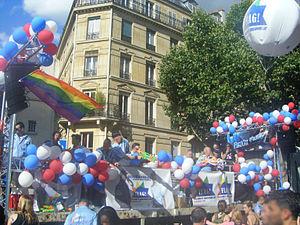
Char de Flag ! à la Marche des fiertés de Paris 2011
Flag ! est une association française loi de 1901, reconnue d'intérêt général, dont l'objectif est de lutter contre toutes formes de discriminations à l'encontre des gays, des lesbiennes, des bisexuels et des transsexuels au sein du Ministère de l'intérieur et du Ministère de la Justice, mais également auprès de la population sollicitant ses services. Elle est créée à Paris par des policiers, le 9 septembre 2001. Son siège social est situé à Paris.